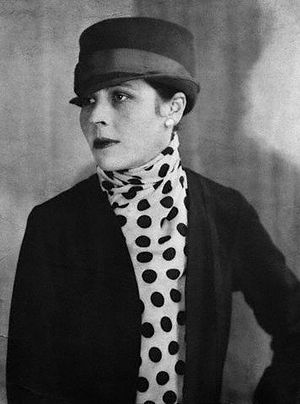
Djuna Barnes
Djuna Barnes i 1920'erne
Djuna Barnes var en amerikansk forfatter, som spillede en central rolle i udviklingen af den engelsksprogede modernistiske litteratur.